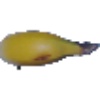
Label: Banana 1